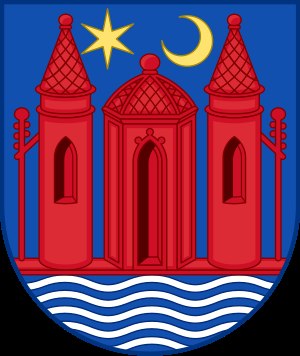
Svendborg Kommune / Politik / Logo
Svendborgs byvåben
Svendborg Kommune er en kommune i Region Syddanmark efter Kommunalreformen i 2007. Den 15. november 2005 blev kommunalbestyrelsen valgt. I 2006 fungerede de nyvalgte medlemmer som sammenlægningsudvalg, og fra 1. januar 2007 som den nye kommunes kommunalbestyrelse. Via en øsamarbejdsaftale varetager Svendborg Kommune en række opgaver for Langeland og Ærø Kommuner.